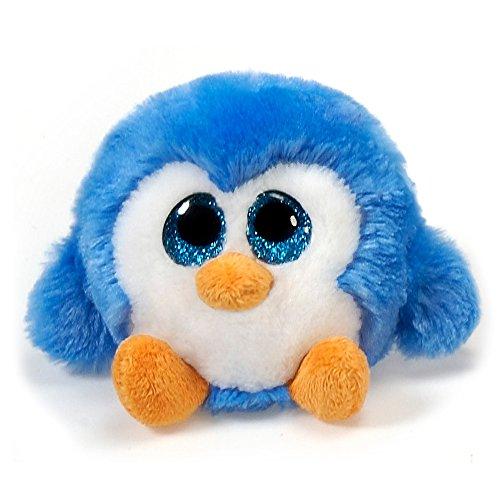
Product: Fiesta Toys Lubby Cubbies Blue Berry The Penguin Plush Stuffed Toy - 3.5 Inches
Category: Toys & Games | Stuffed Animals & Plush Toys | Plush Figures
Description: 3.5 Inch Lubby Cubbies Blue Berry the Penguin.
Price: $9.99
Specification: ProductDimensions:5x5x3.5inches|ItemWeight:2.4ounces|ShippingWeight:2.4ounces(Viewshippingratesandpolicies)|ASIN:B01AV60QVU|Itemmodelnumber:1|Manufacturerrecommendedage:3yearsandup